Rufus A. Ayers

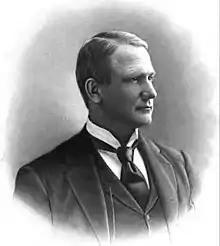
Rufus A. Ayers

Rufus Adolphus Ayers (May 20, 1849 – May 14, 1926) was a Virginia lawyer, businessman, and politician, who served as Attorney General of Virginia.